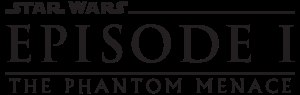
Star Wars Episode I: Den usynlige fjende
Logo med den engelske originaltitel
Star Wars Episode I: Den usynlige fjende er en amerikansk science fiction-film fra 1999, skrevet og instrueret af George Lucas. Det er den første episode i Star Wars-sagaen, men er den fjerde film i serien, med premiere 22 år efter Star Wars Episode IV: Et nyt håb der udkom i 1977.